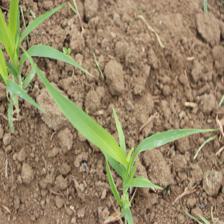
Label: Sorghum